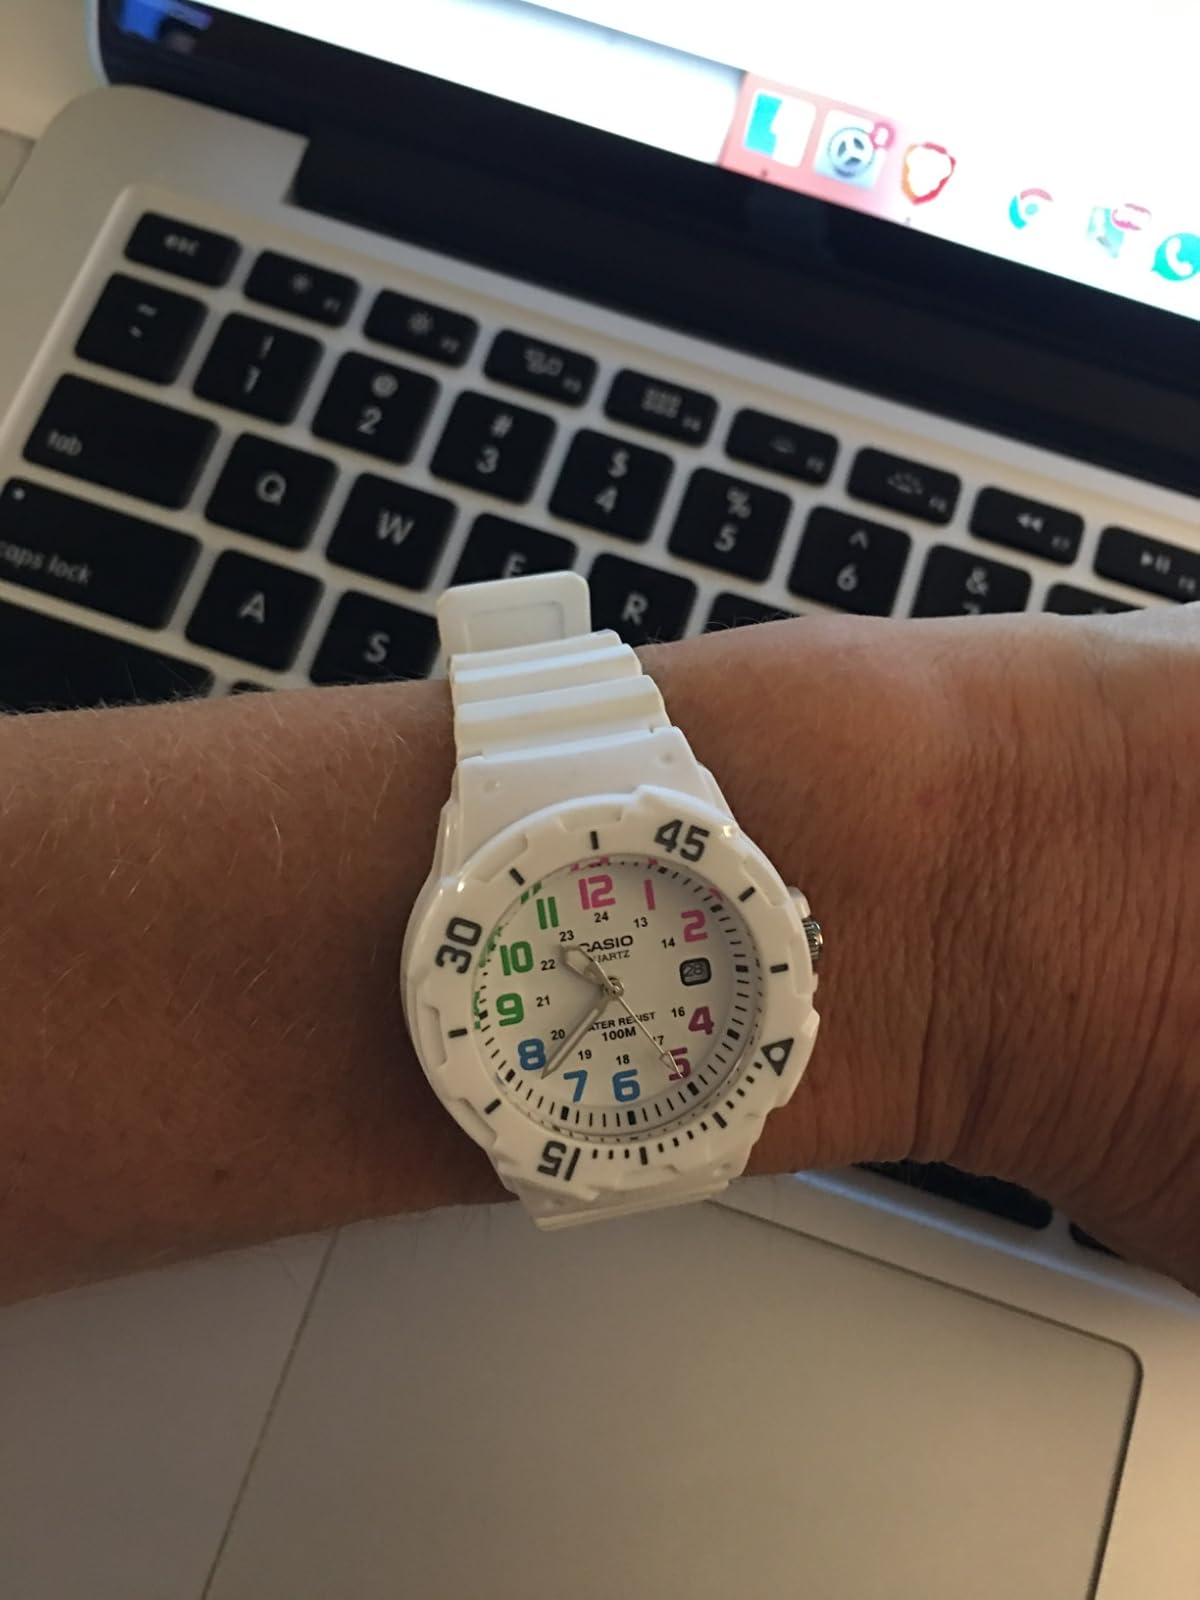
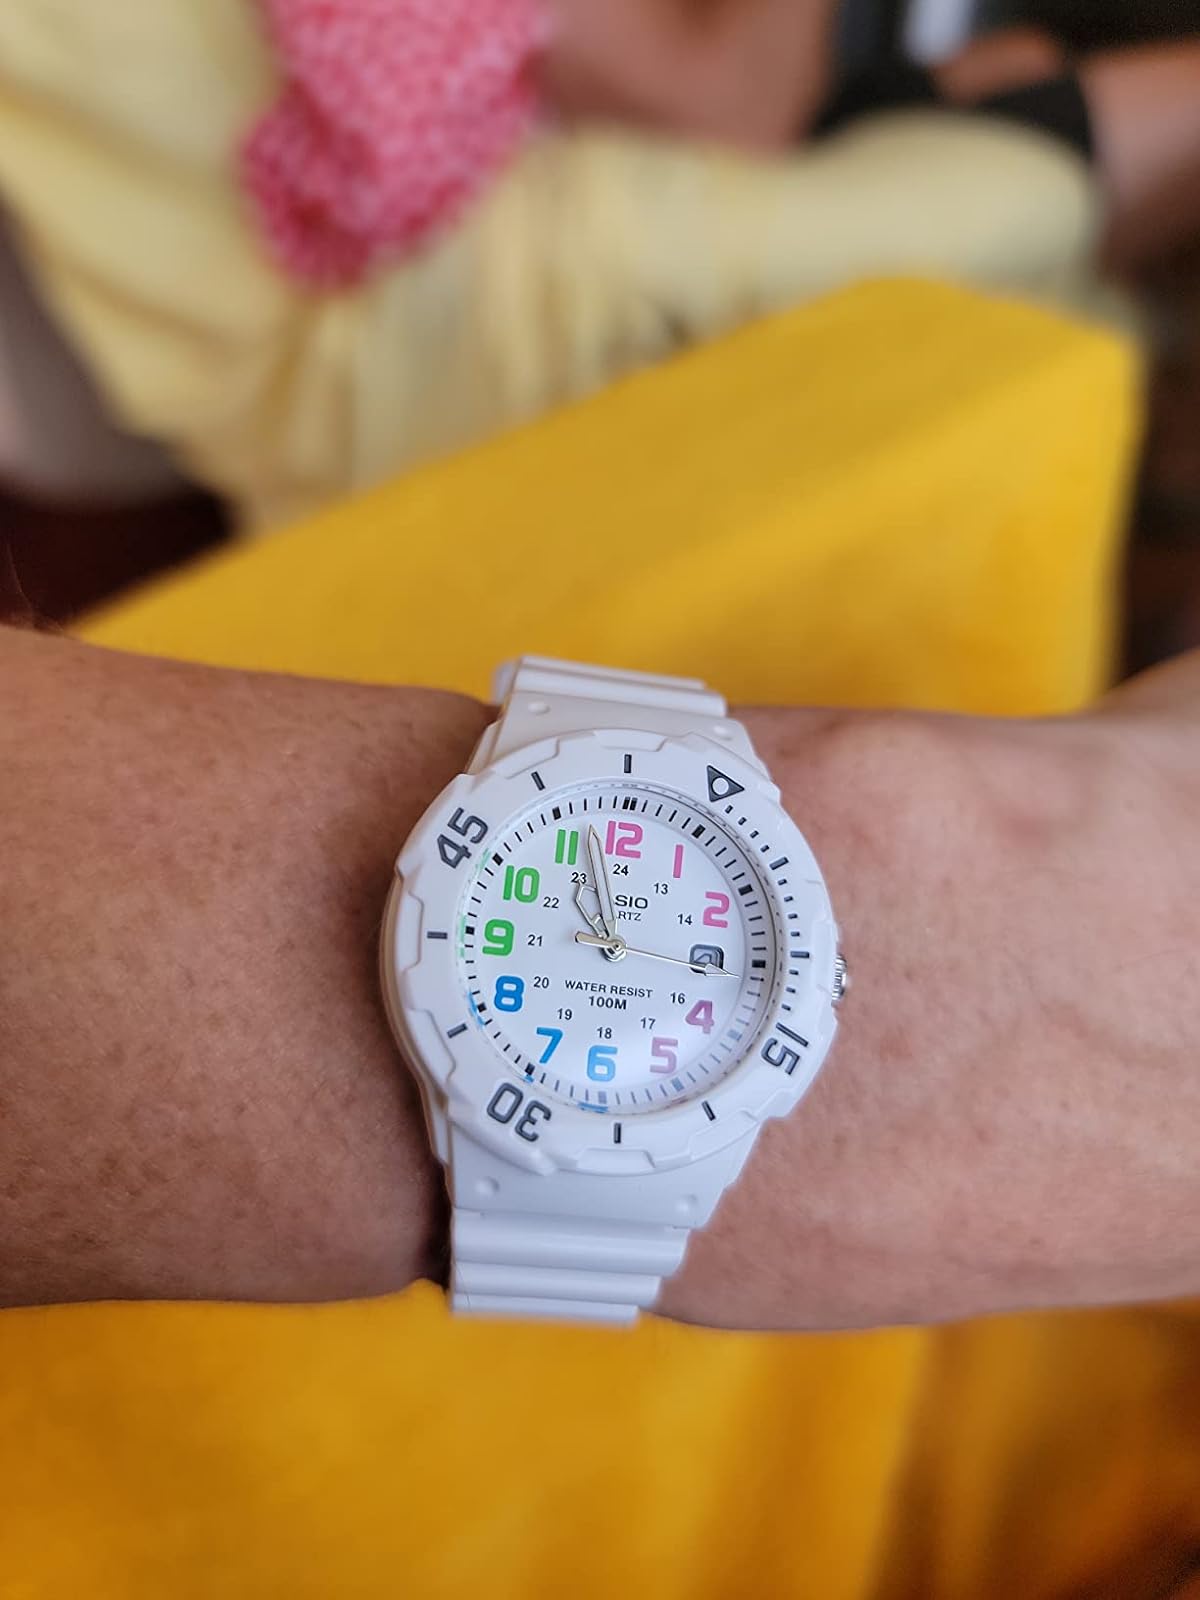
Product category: accessories_watch
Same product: yes